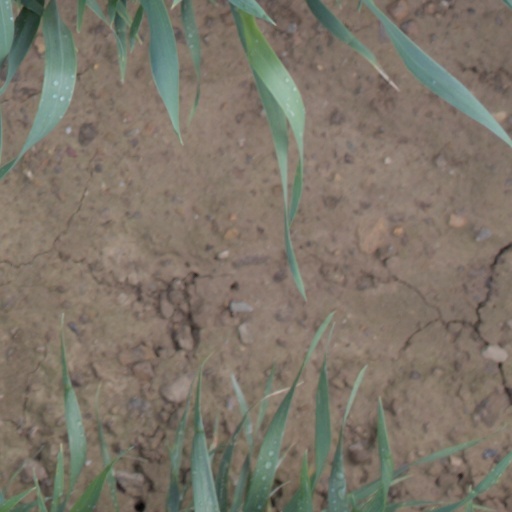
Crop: wheat